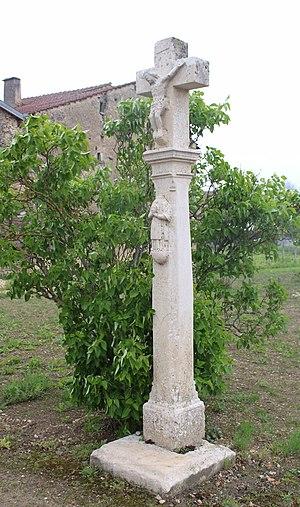
Le calvaire de Saint-Elophe à Punerot (1751)
Punerot est une commune française située dans le département des Vosges en région Grand Est.